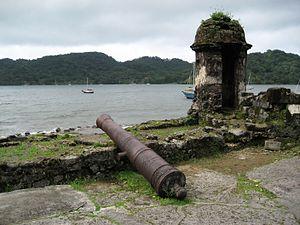
Fortifications de la côte caraïbe du Panama